Embodied cognition

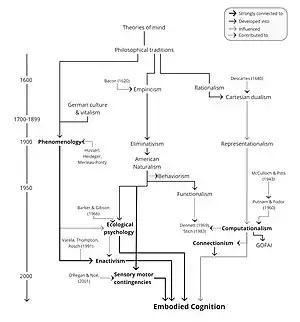
A timeline graph reconstructing historically relevant developments and key contributions that influenced the growth of embodied cognition. To the left are the years in descending order. The legend on the top-right corner indicates how to interpret the connections made.

The theory of embodied cognition, along with the multiple aspects it comprises, can be regarded as the imminent result of an intellectual skepticism towards the flourishment of the disembodied theory of mind put forth by René Descartes in the 17th century. According to Cartesian dualism, the mind is entirely distinct from the body and can be successfully explained and understood without reference to the body or to its processes.